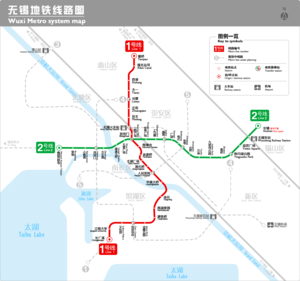
Le métro de Wuxi est l'un des systèmes de transport en commun de Wuxi, dans la province du Jiangsu, en République populaire de Chine. Les deux premières lignes sont entrées en service en 2014.